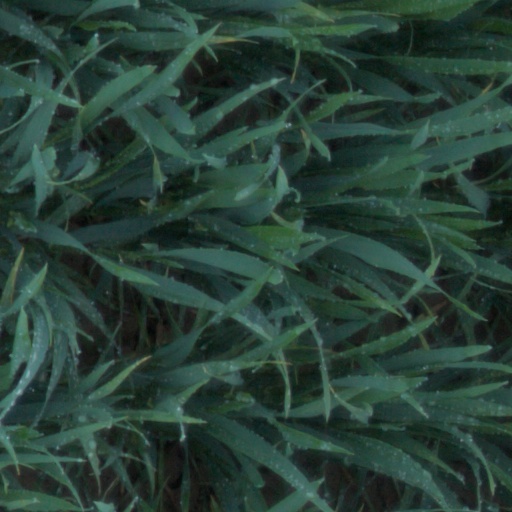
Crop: wheat